Royal Princess (2012)

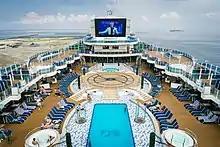
View of the pool deck area ("Lido deck"), including water fountain feature, SeaWalk walkways, and movie screen

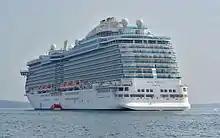
View of the stern

"Royal Princess" measures , has a length of , a draught of , and a beam of . She is powered by a diesel-electric genset system, with four total Wärtsilä engines, producing a total output of . Main propulsion is via two propellers, each driven by a electric motor. The system gives the vessel a service speed of and a maximum speed of . The ship houses 1,780 passenger cabins and 751 crew cabins. Of the 1,780 passenger cabins, 81% have a balcony. The ship has a maximum capacity of 5,600 passengers and crew.